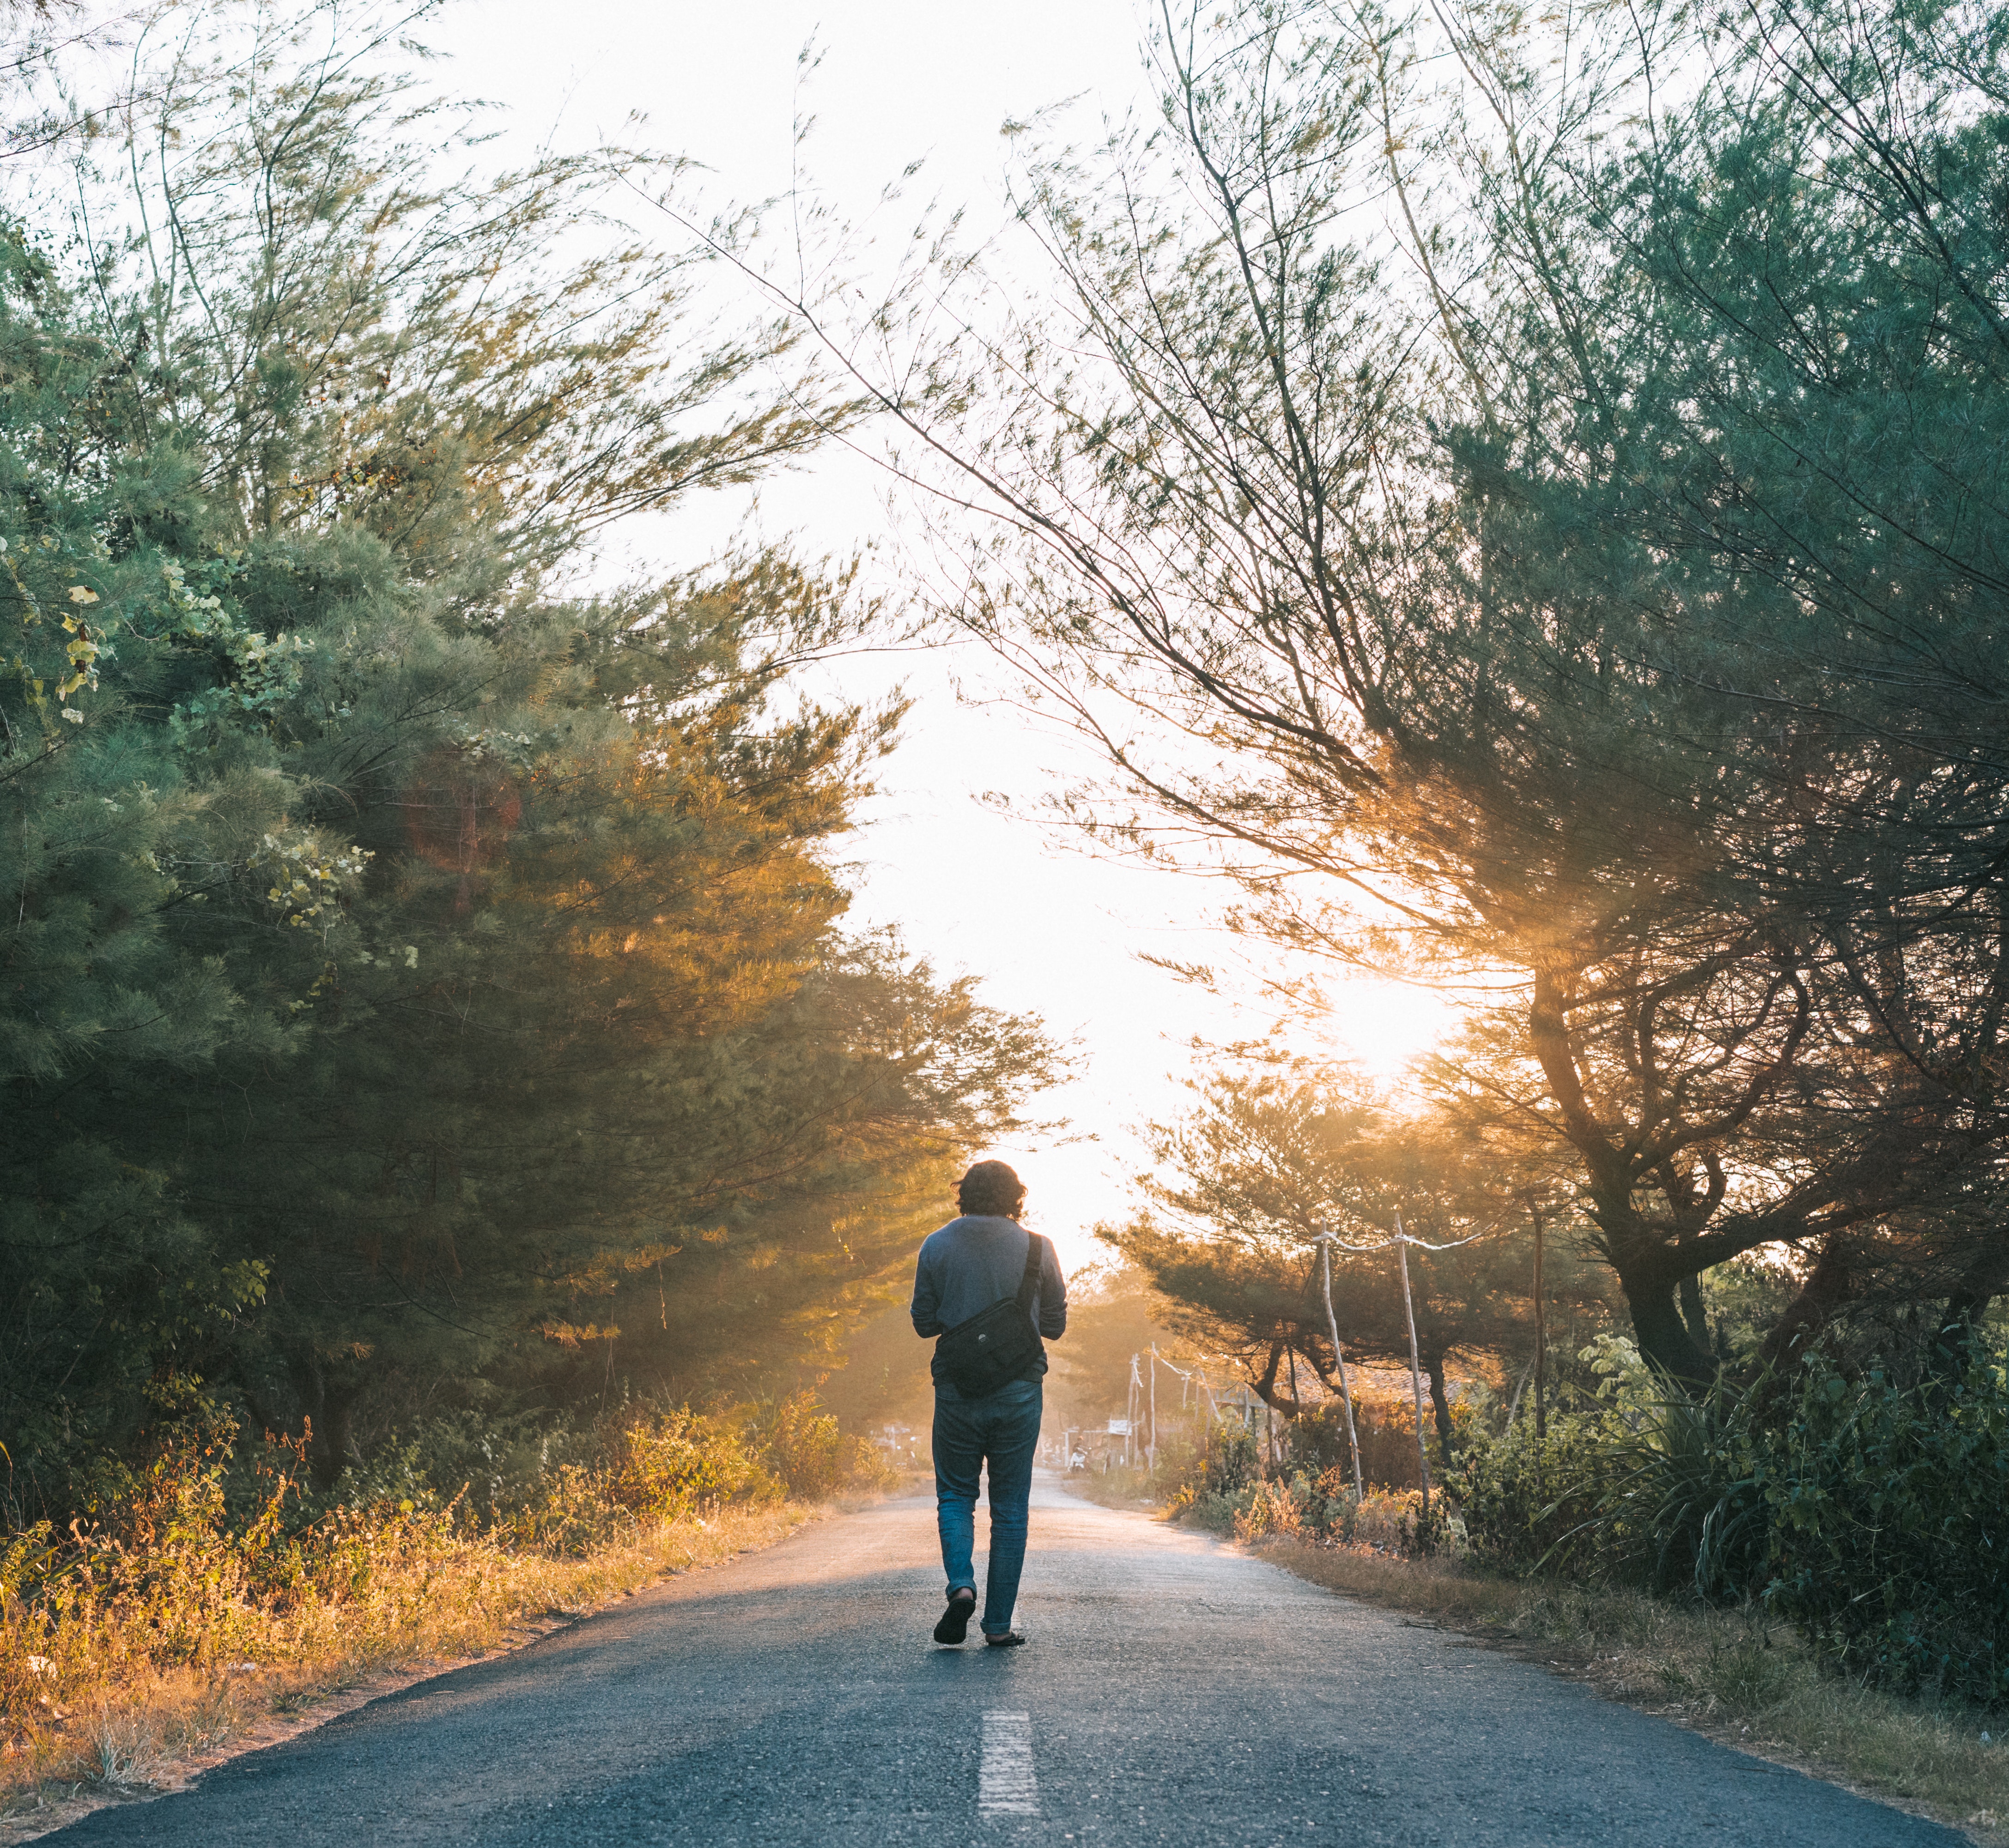
sky, People in nature, natural landscape, photograph, nature, tree, light, sunlight, morning, cloud, wilderness, leaf, snapshot, road, branch, photography, walking, evening, woody plant, winter, love, mountain, infrastructure, sunset, happy, autumn, plant, portrait photography, Tints and shades, forest, gesture, sunrise, shadow, meteorological phenomenon, lane, road surface, asphalt